Piccadilly Circus

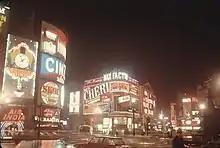
Piccadilly Circus in 1970

At the start of the 1960s, it was determined that the Circus needed to be redeveloped to allow for greater traffic flow. In 1962, Lord Holford presented a plan which would have created a "double-decker" Piccadilly Circus; the upper deck would have been an elevated pedestrian concourse linking the buildings around the perimeter of the Circus, with the lower deck being solely for traffic, most of the ground-level pedestrian areas having been removed to allow for greater vehicle flow. This concept was kept alive throughout the rest of the 1960s. A final scheme in 1972 proposed three octagonal towers (the highest tall) to replace the Trocadero, the Criterion and the "Monico" buildings. The plans were permanently rejected by Sir Keith Joseph and Ernest Marples; the key reason given was that Holford's scheme only allowed for a 20% increase in traffic, and the Government required 50%.